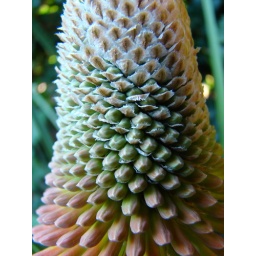
This really cool flower of a grassy plant in my yard.